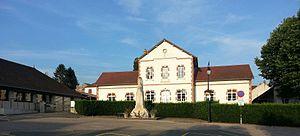
Billy est une commune française située dans le département de l'Allier, en région Auvergne-Rhône-Alpes. Elle fait partie de l'aire urbaine de Vichy.